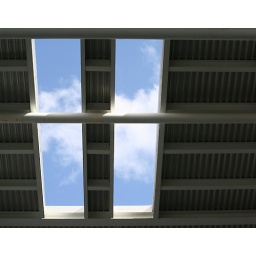
Lightly cloudy summer sky framed in the structure of a shopping centre roof